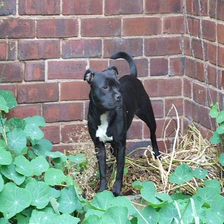
Species: dog
Breed: staffordshire bull terrier